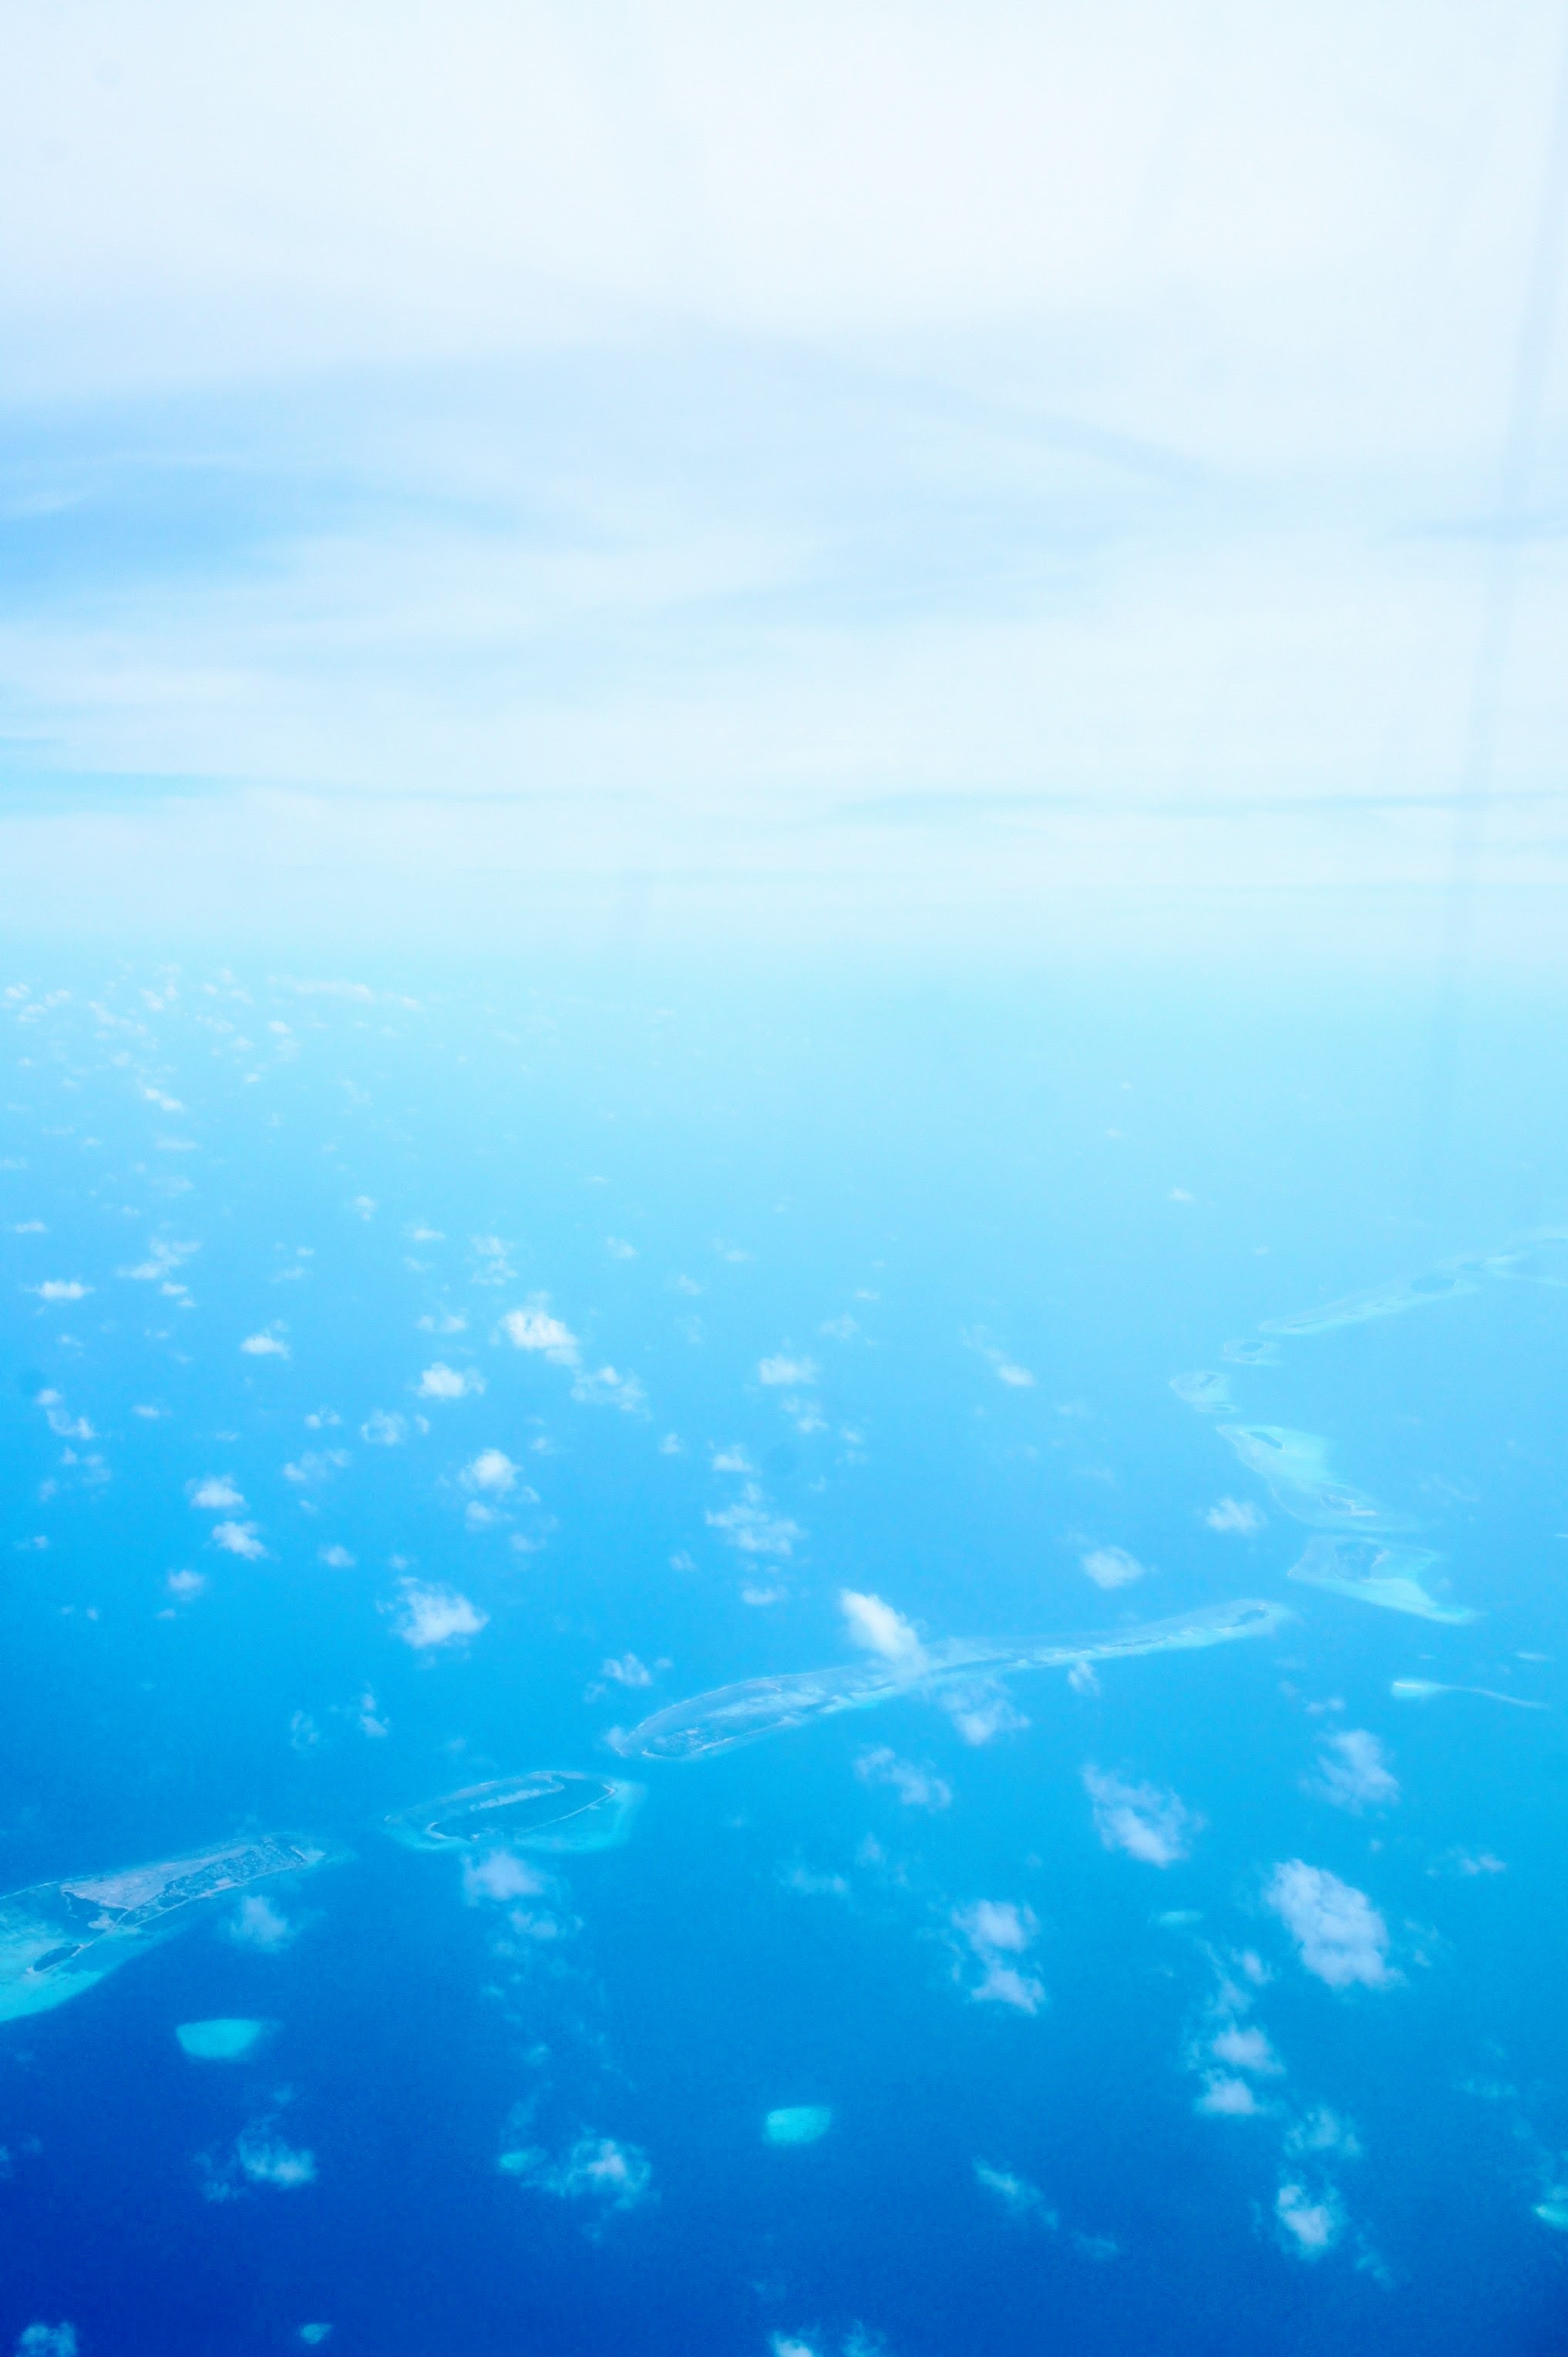
beach, sea, water, ocean, horizon, cloud, sky, sunlight, wave, atmosphere, underwater, holiday, island, blue, resort, maldives, atoll, atmospheric phenomenon, atmosphere of earth